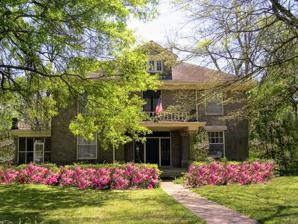
Building: Dr. M.C. Hawkins House
Country: United States of America
Year built: 1912
Historic house in Arkansas, United States United States historic place Dr. M. C. Hawkins House U.S. National Register of Historic Places M. C. Hawkins House in the springtime. Show map of Arkansas Show map of the United States Location 4684 AR 8, Parkdale, Arkansas Coordinates 33°7′14″N 91°32′53″W / 33.12056°N 91.54806°W / 33.12056; -91.54806 Area 2 acres (0.81 ha) Built 1912 ( 1912 ) Architect Gibb, Frank; Terry, W.R. Architectural style Prairie School NRHP reference No. 96000310 Added to NRHP March 28, 1996 The Dr. M.C. Hawkins House is a historic house at 4684 Arkansas Highway 8 in Parkdale, Arkansas . Built 1911–12, it is an excellent example of a Prairie School house designed by Little Rock architect Frank W. Gibb . It is a two-story structure faced in brick veneer, laid out in a T shape.  The rectangular main block has a hip roof, while the kitchen wing, which extends to the rear, has a gabled roof. The main entrance is centered on the front facade, and is sheltered by a porch supported by brick columns and pilasters. The top of this porch functions as a deck, surrounded by brick posts and a simple wooden balustrade, which was originally a more complex jigsawn design. The house was listed on the National Register of Historic Places in 1996. See also National Register of Historic Places listings in Ashley County, Arkansas References